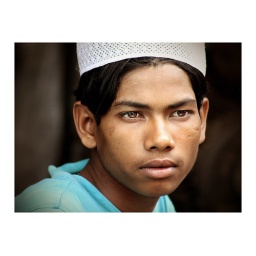
An Indian Muslim boy in New Delhi, India. One of my few attempts at street portraits.